New Guinea singing dog

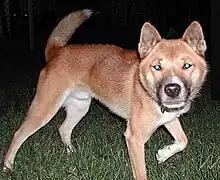
A picture of an orange new guinea singing dog at night, illuminated by camera flash. The camera flash has caused the dog's eyes to reflect green.

By the close of the last glacial period 11,700 years ago, five ancestral lineages had diversified from each other and were expressed in ancient dog samples found in the Levant (7,000 YBP), Karelia (10,900 YBP), Lake Baikal (7,000 YBP), ancient America (4,000 YBP), and in the New Guinea singing dog (present day).